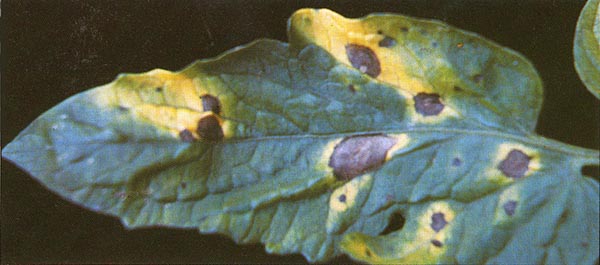
Plant: Tomato
Disease: tomato early blight